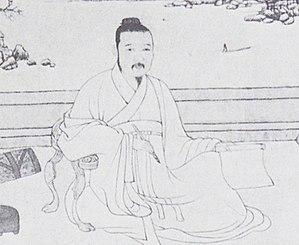
Ni Zan est un artiste peintre de shanshui, calligraphe et poète chinois de la dynastie Yuan. Ni Zan ou Ni Tsan, surnom : Yuanzhen, noms de pinceau : Yunlinzi, Ni Yu, Jingming Jushi, est né en 1301 à Wuxi, et mort en 1374. Il est considéré comme l'un des « quatre maîtres de la fin des Yuan » avec Huang Gongwang, Wu Zhen, et Wang Meng.